Paul Connolly (footballer)

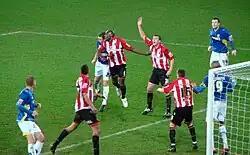
Connolly during his Blades loan spell.

To get some games under his belt Connolly joined Sheffield United on a monthlong emergency loan as defensive cover, making his debut the same evening in a 3–0 victory over Blackpool. The loan was initially extended for another week but, with it becoming mathematically impossible for Sheffield United to make the playoffs, he returned to Pride Park after having made seven appearances for "The Blades".